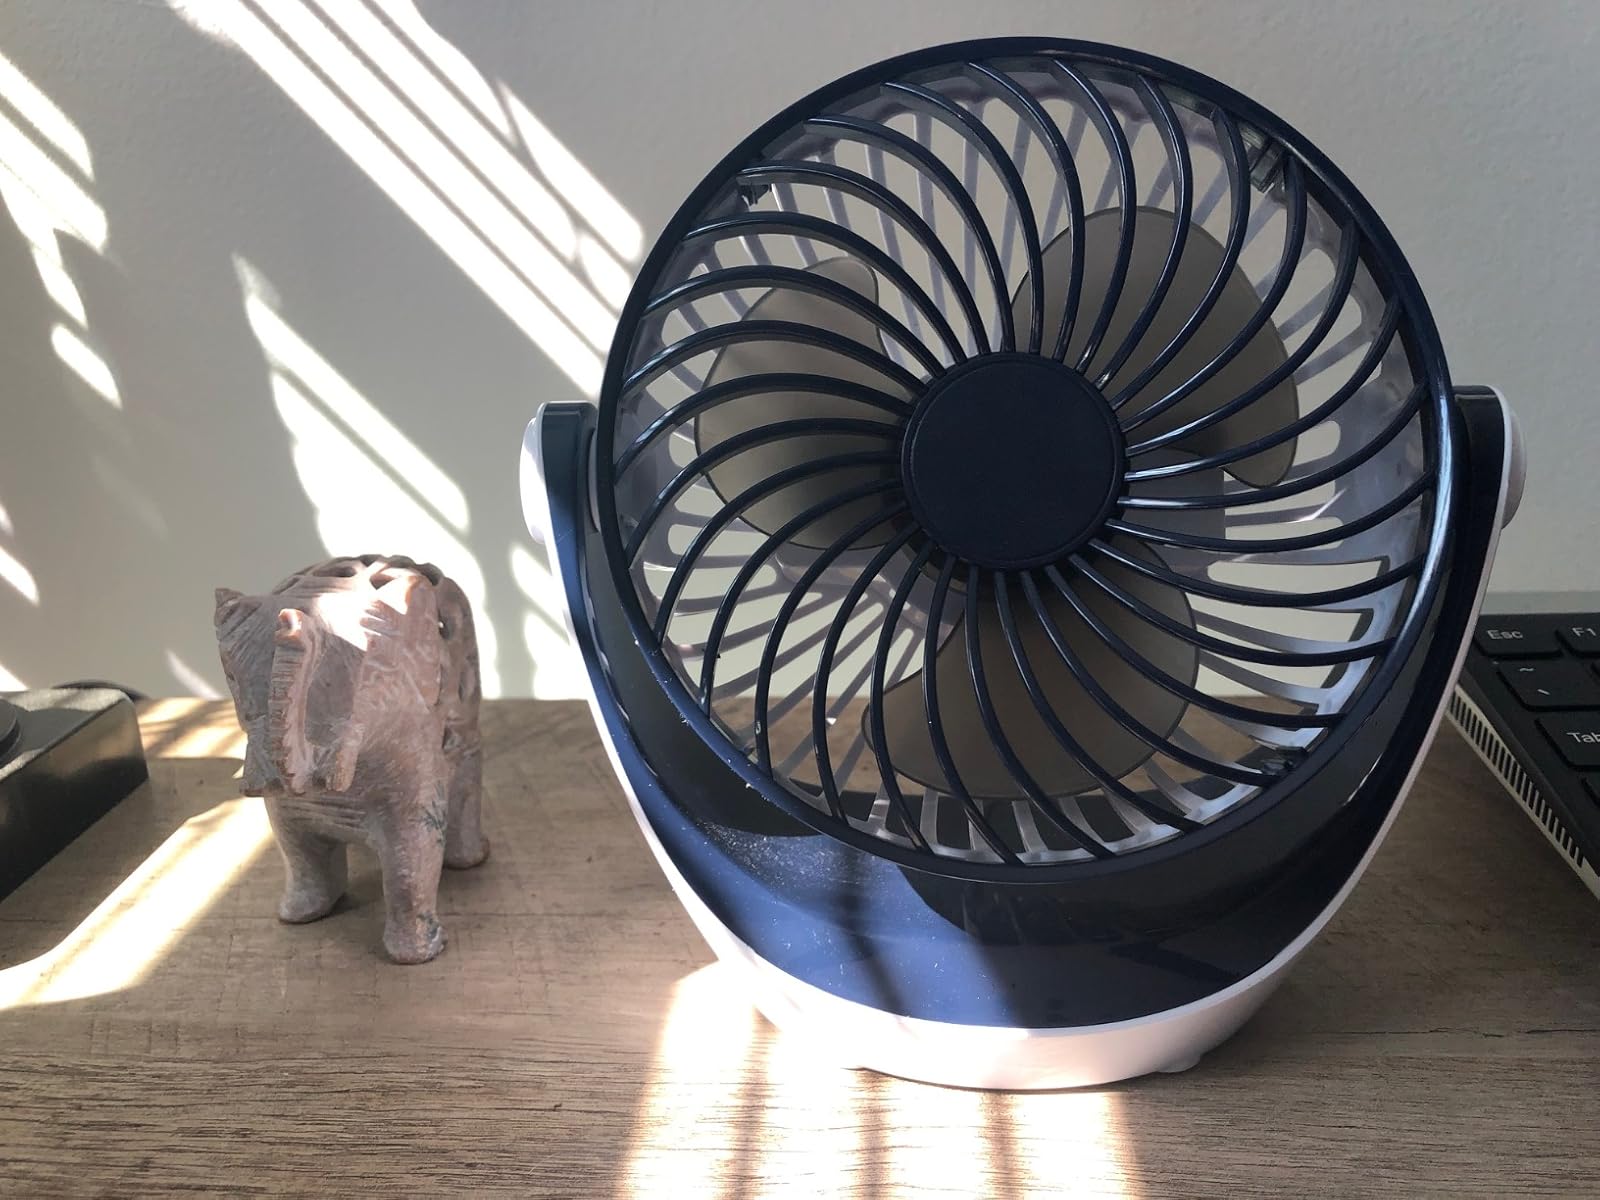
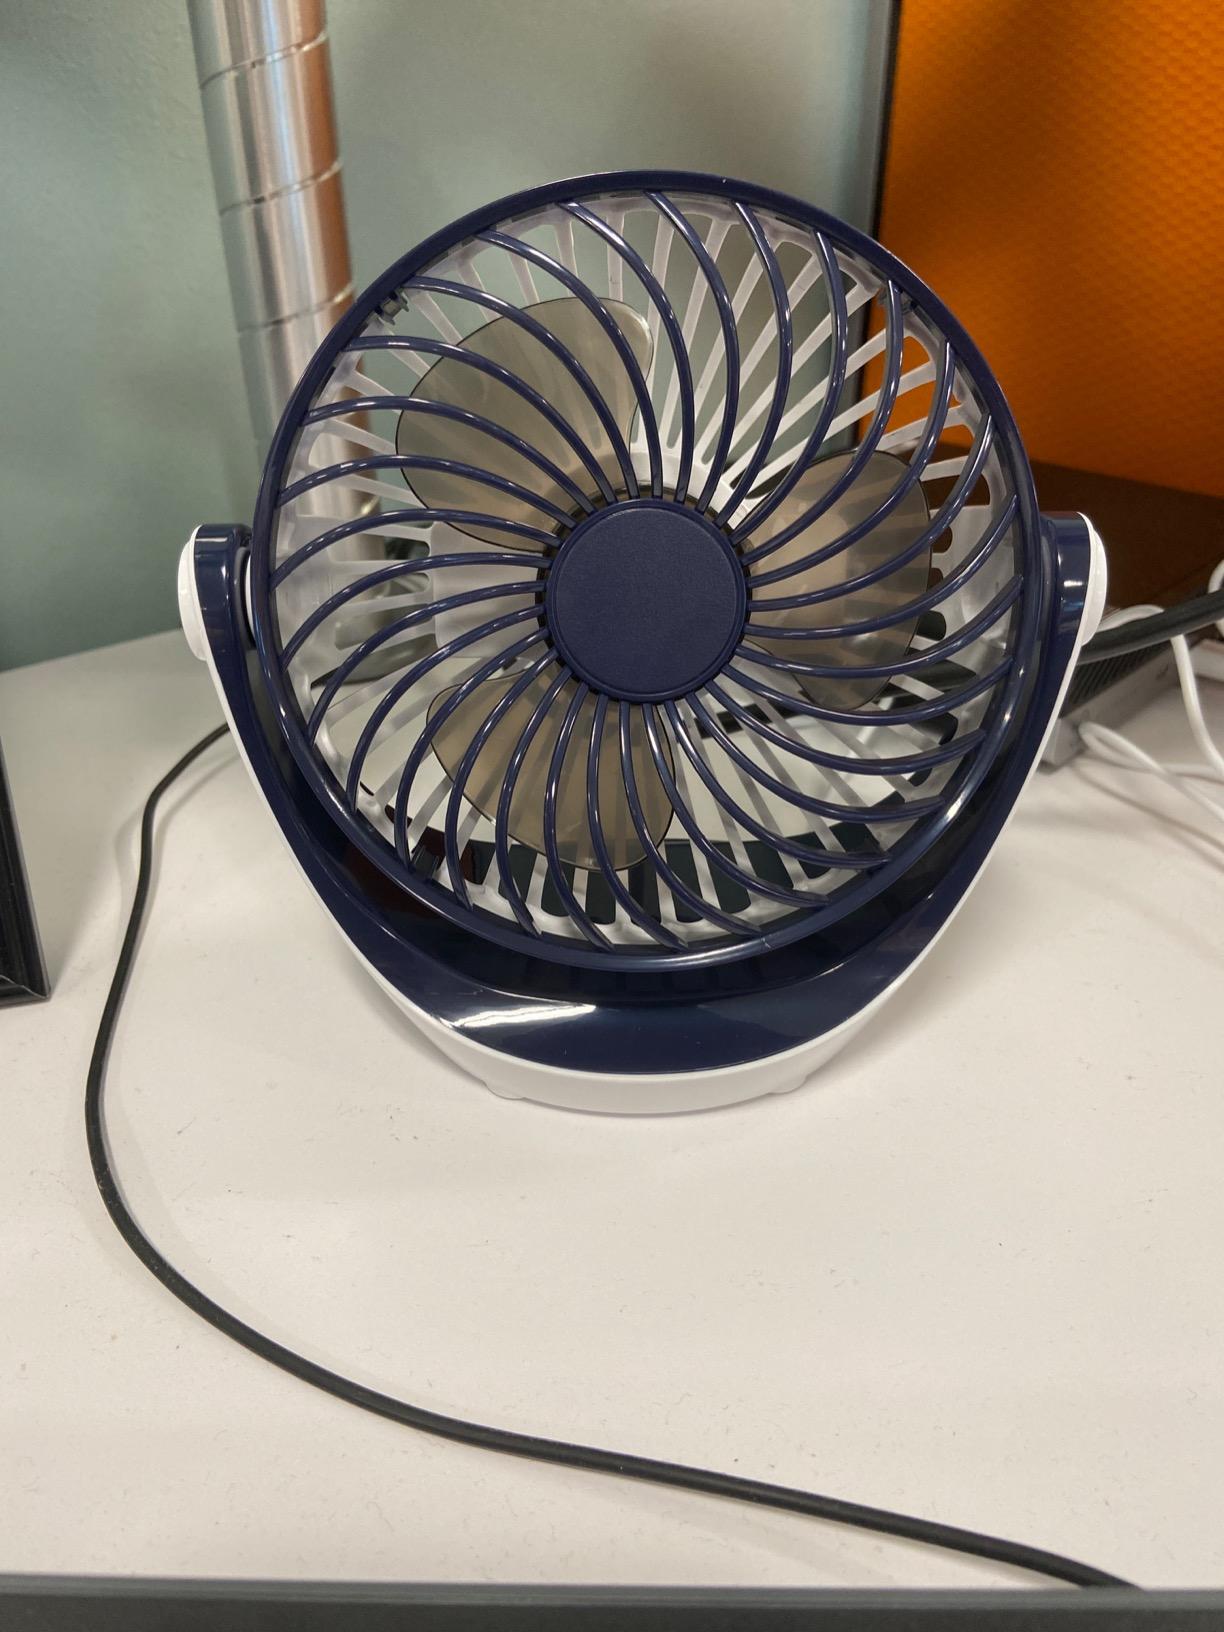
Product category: fan
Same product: yes